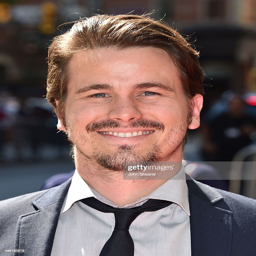
actor attends premiere during festival .